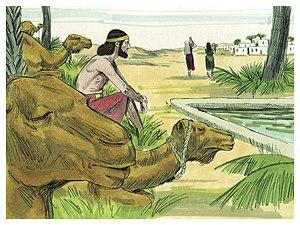
Illustration biblique du livre de la Genèse chapitre 24 עברית: 24 האיור המקראי של change me! פרק हिन्दी: {{{hi}}} अध्याय change me! की पुस्तक की बाइबिल चित्रण Bahasa Indonesia: Ilustrasi Alkitab dari Kitab Kejadian pasal 24 Italiano: Illustrazione biblica del libro della change me! Capitolo 24 日本語: change me!24章の本の聖書の実例 Jawa: Ilustrasi Alkitab saking Kitab Purwaning Dumadi pasal 24 한국어: change me! 24 장 장부의 성경 그림 Bahasa Melayu: Ilustrasi Alkitab dari Kitab Kejadian pasal 24